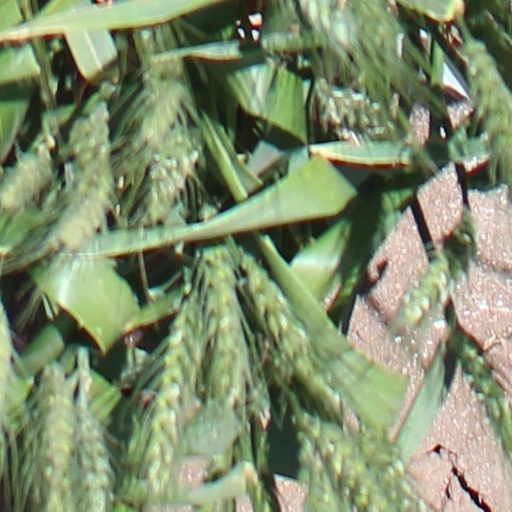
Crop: wheat